1990 Apulian regional election

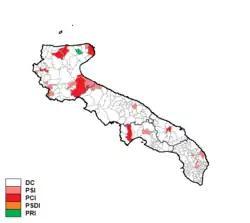
Largest party by municipality

Christian Democracy was by far the largest party, largely ahead of its major competitors, the Italian Communist Party, which had its worst result ever in a regional election, and the Italian Socialist Party, that gained its best result ever and even surpassed the Communists.